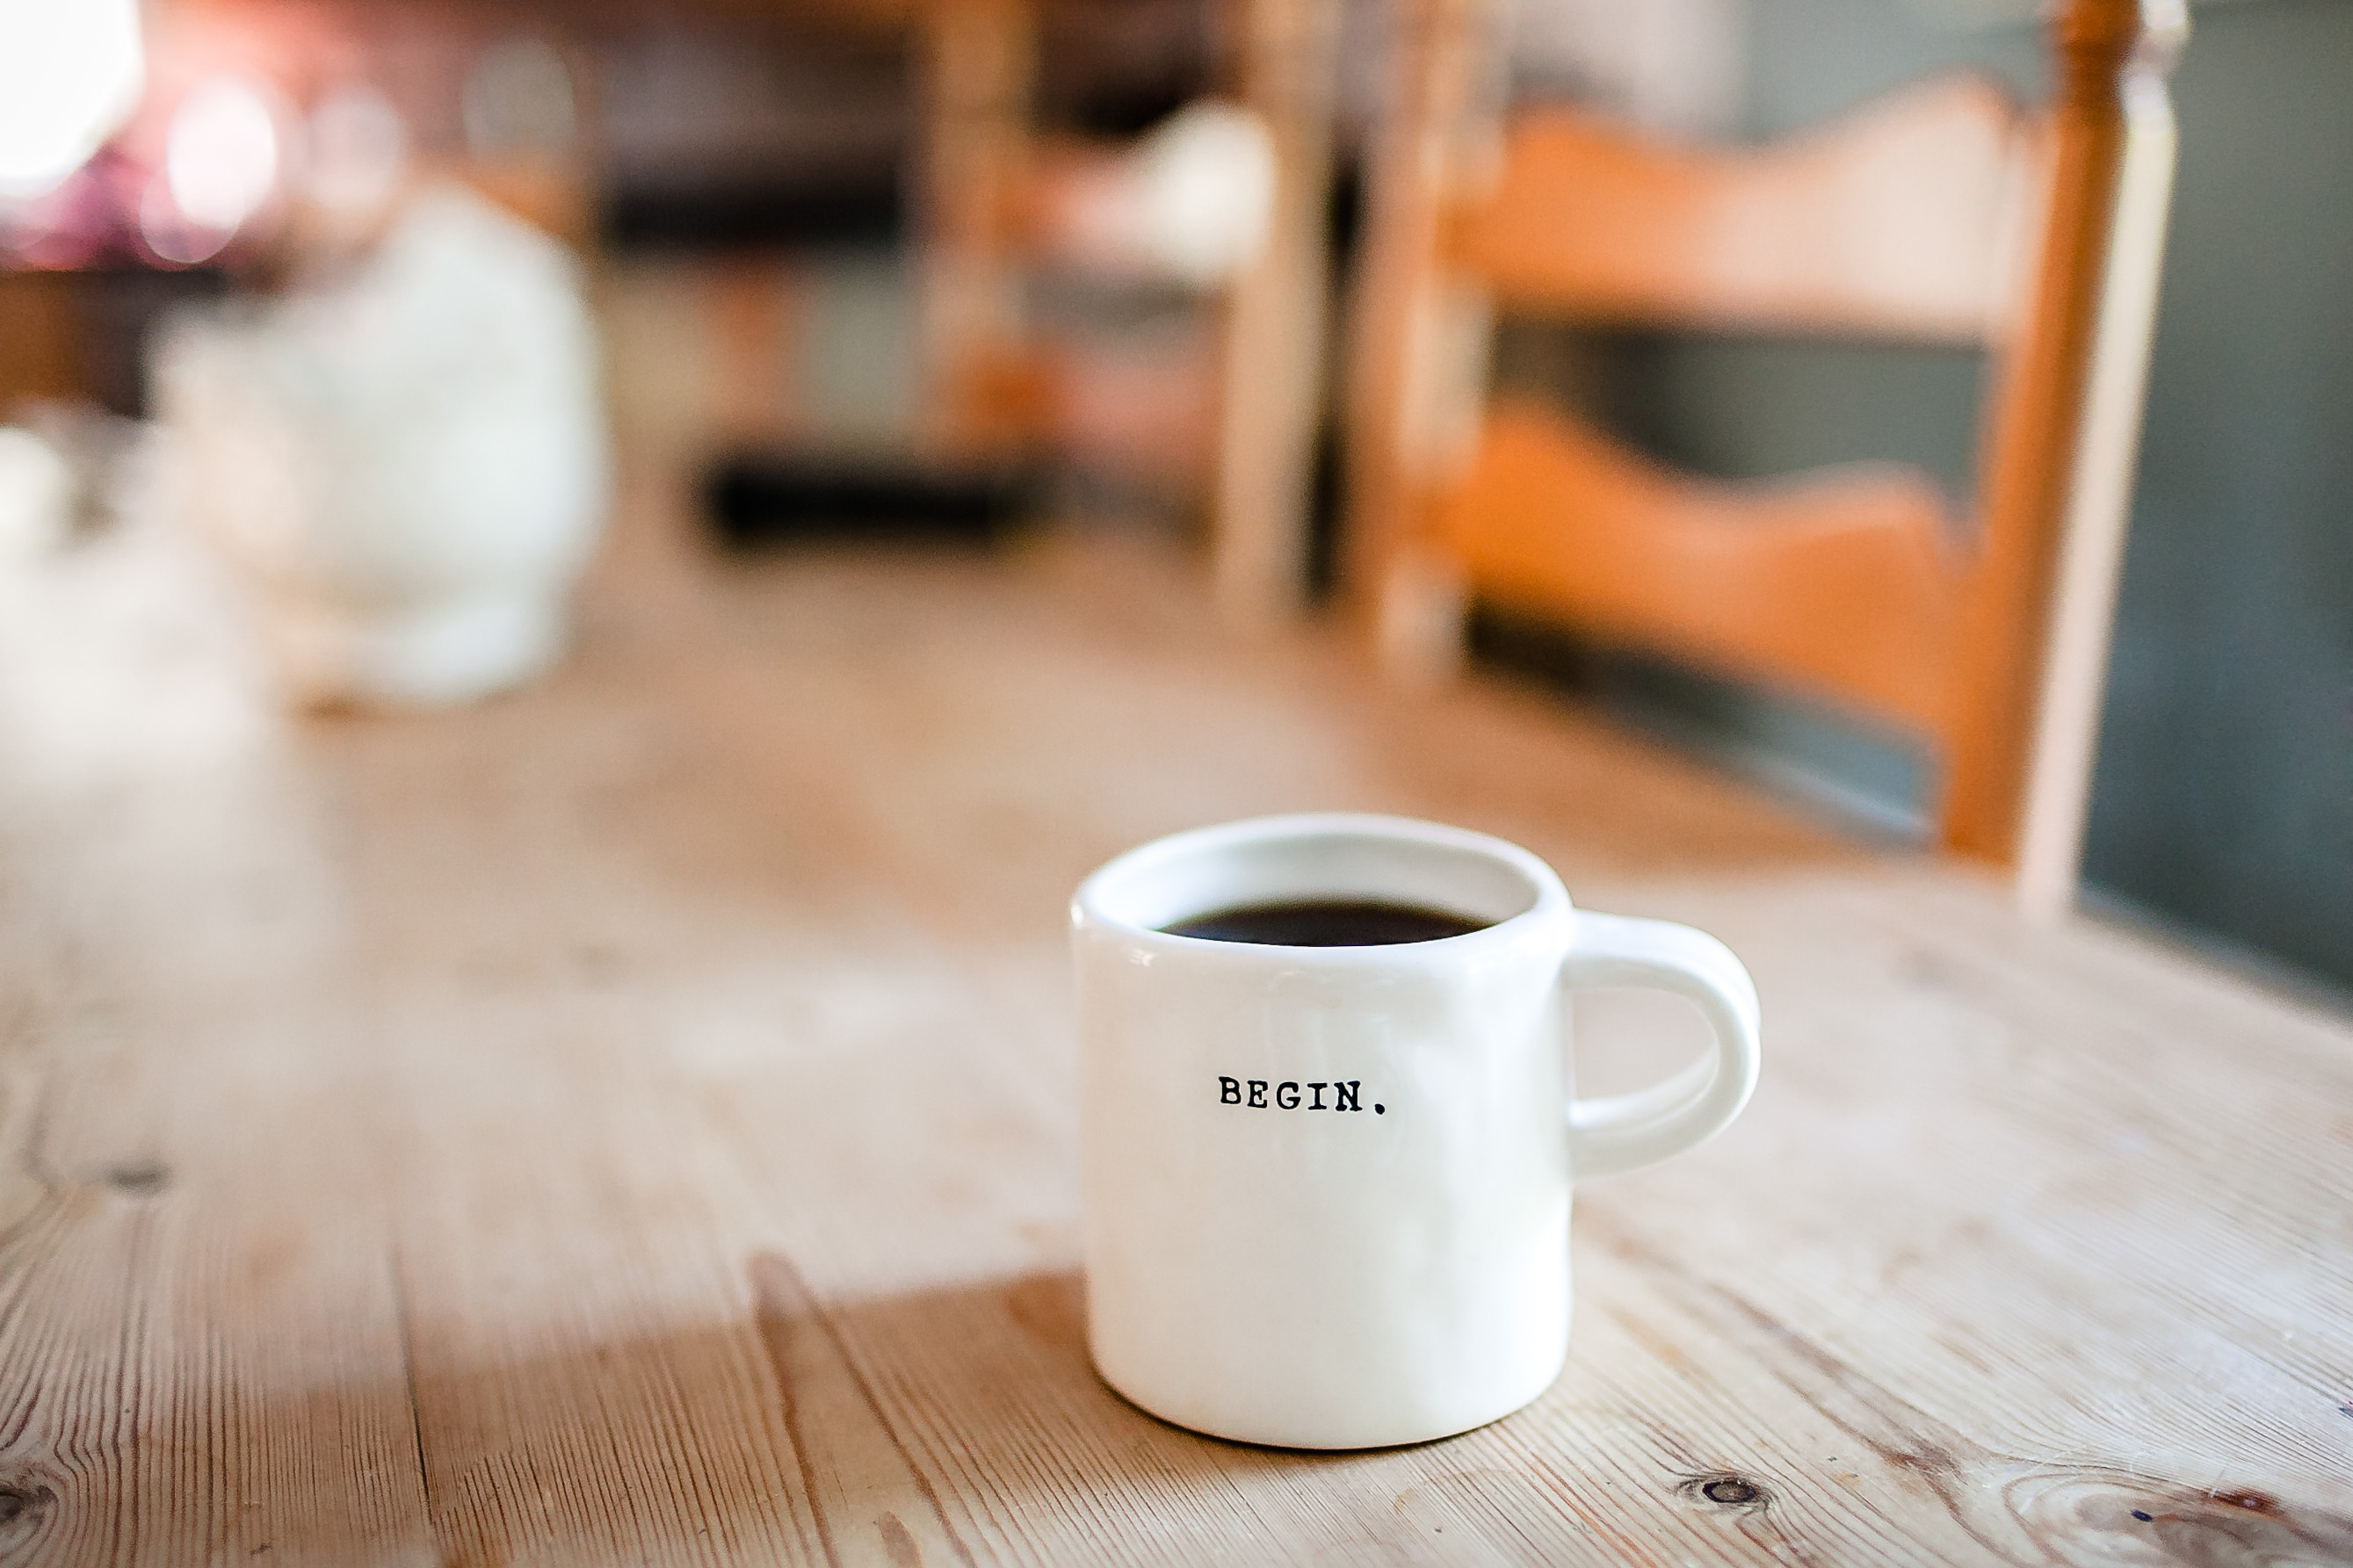
coffee, cup, drink, mug, coffee cup, design, begin, drinkware